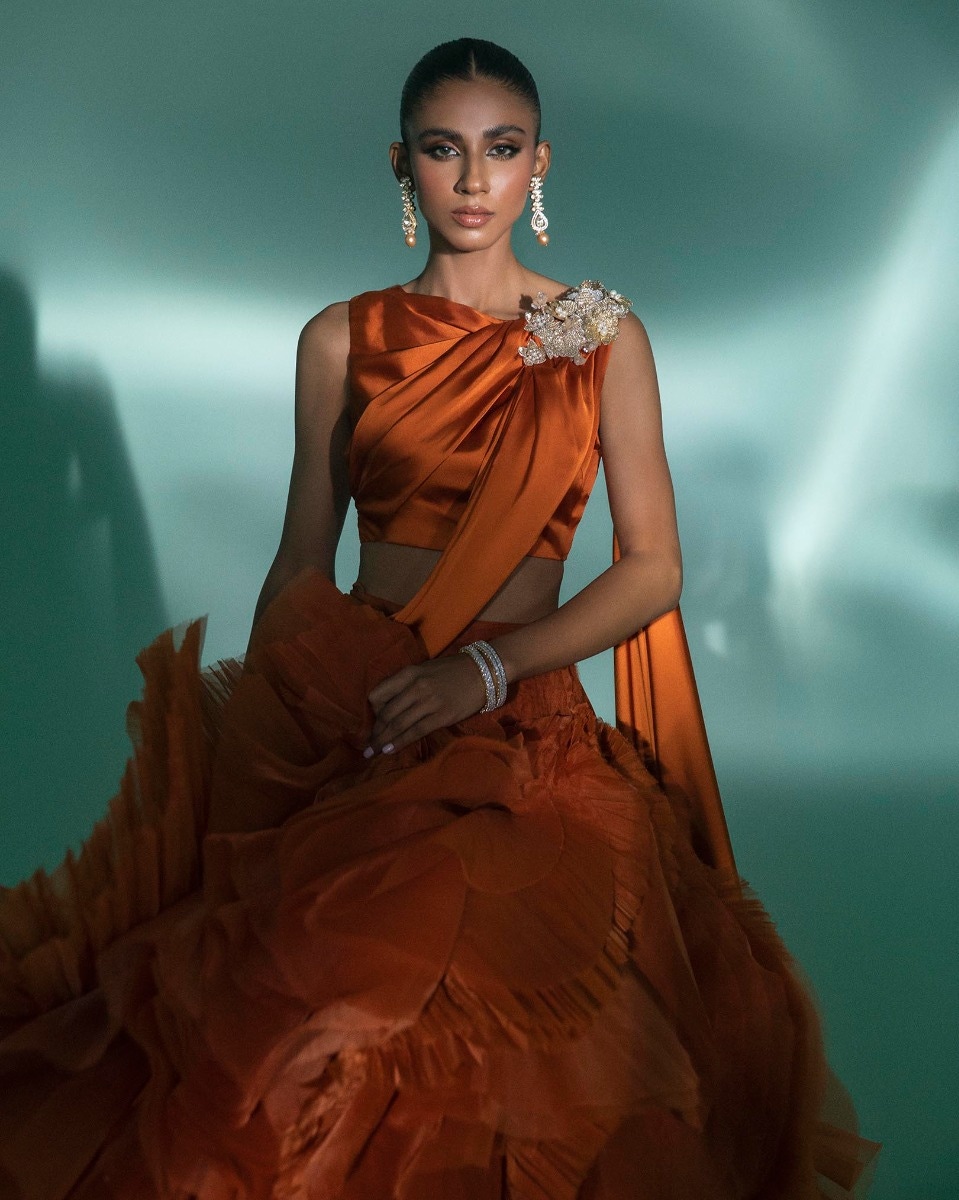
orange ruffle silk chiffon gown